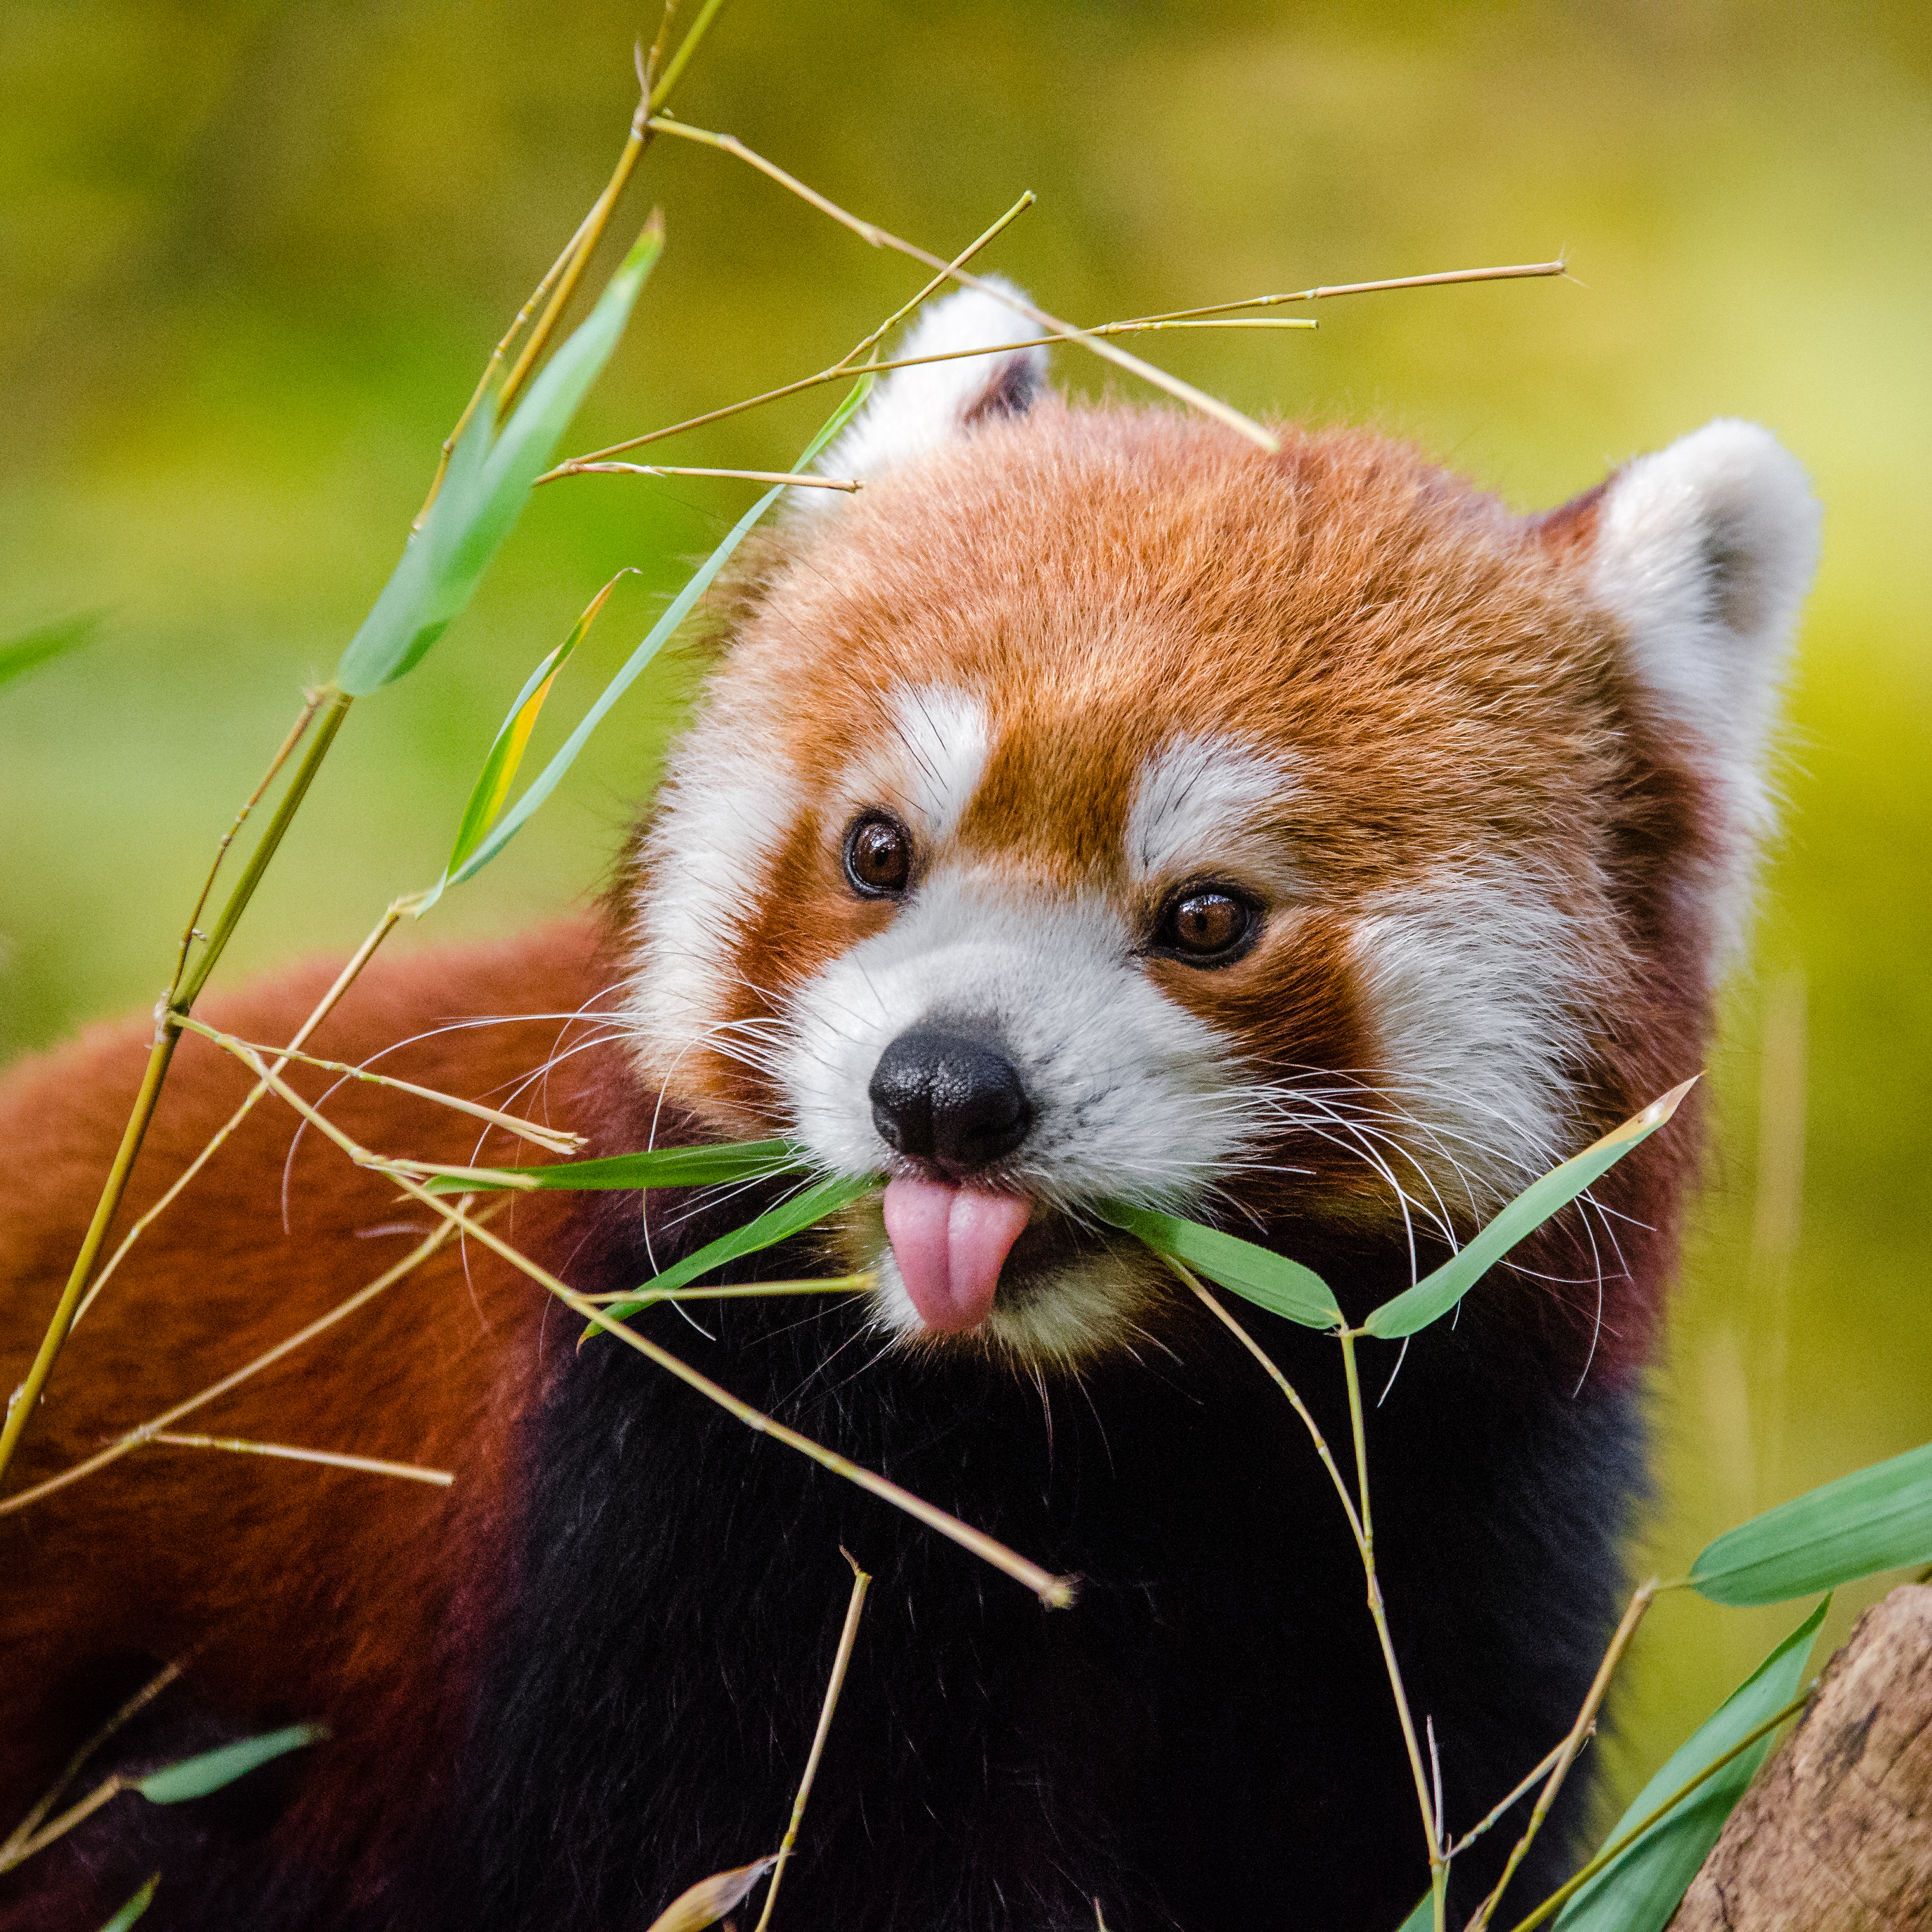
tree, nature, bokeh, blur, field, vintage, sweet, feet, animal, cute, female, wildlife, zoo, fur, orange, young, spring, green, high, red, foot, mammal, nikon, fauna, red panda, panda, 2015, face, nose, whiskers, paw, tail, animals, ears, endangered, vertebrate, germany, deutschland, natur, paws, tier, depth, iso, depthoffield, fell, gesicht, baum, adorable, bamboo, d7000, roter, kleiner, niedlich, sues, suess, species, bedrohte, tierart, tierpark, weiblich, jungtier, jung, ohren, schwanz, nase, bedroht, ailurus, fulgens, mozilla, firefox, wochenende, weekend, fr hling, gr n, s s, dog breed group